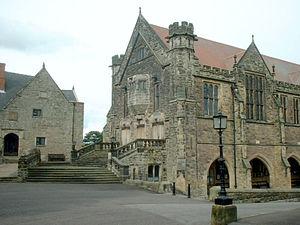
Wyvill Richard Nicolls Raynsford, connu sous le nom de Nick Raynsford, est un homme politique du parti travailliste britannique. Ministre du gouvernement de 1997 à 2005, il est député de Greenwich et Woolwich de 1997 à 2015, après avoir été député de Greenwich de 1992 à 1997 et de Fulham de 1986 à 1987.